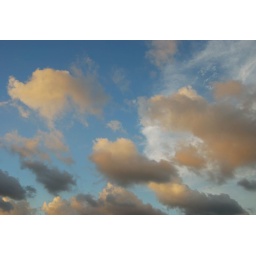
It is a bit excited to see blue sky in Shanghai. Wish we could see it everyday.